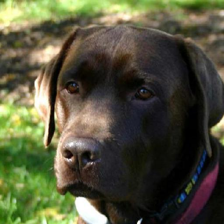
Label: animals